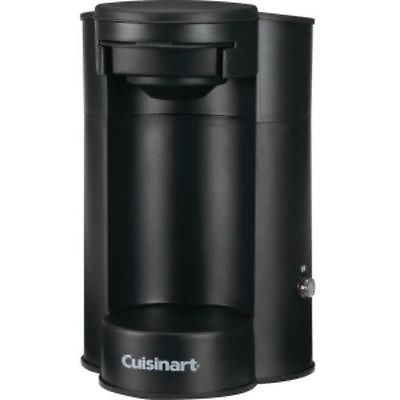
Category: coffee maker